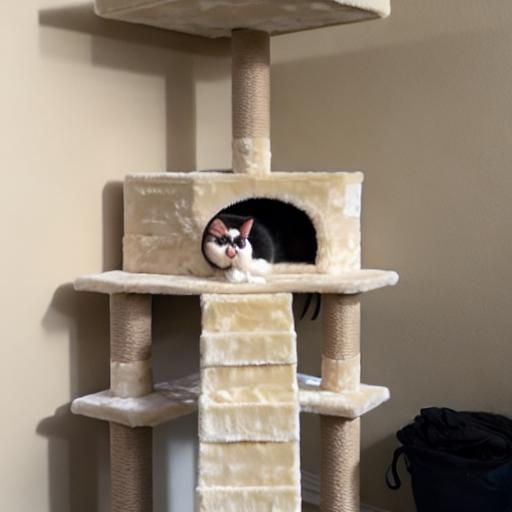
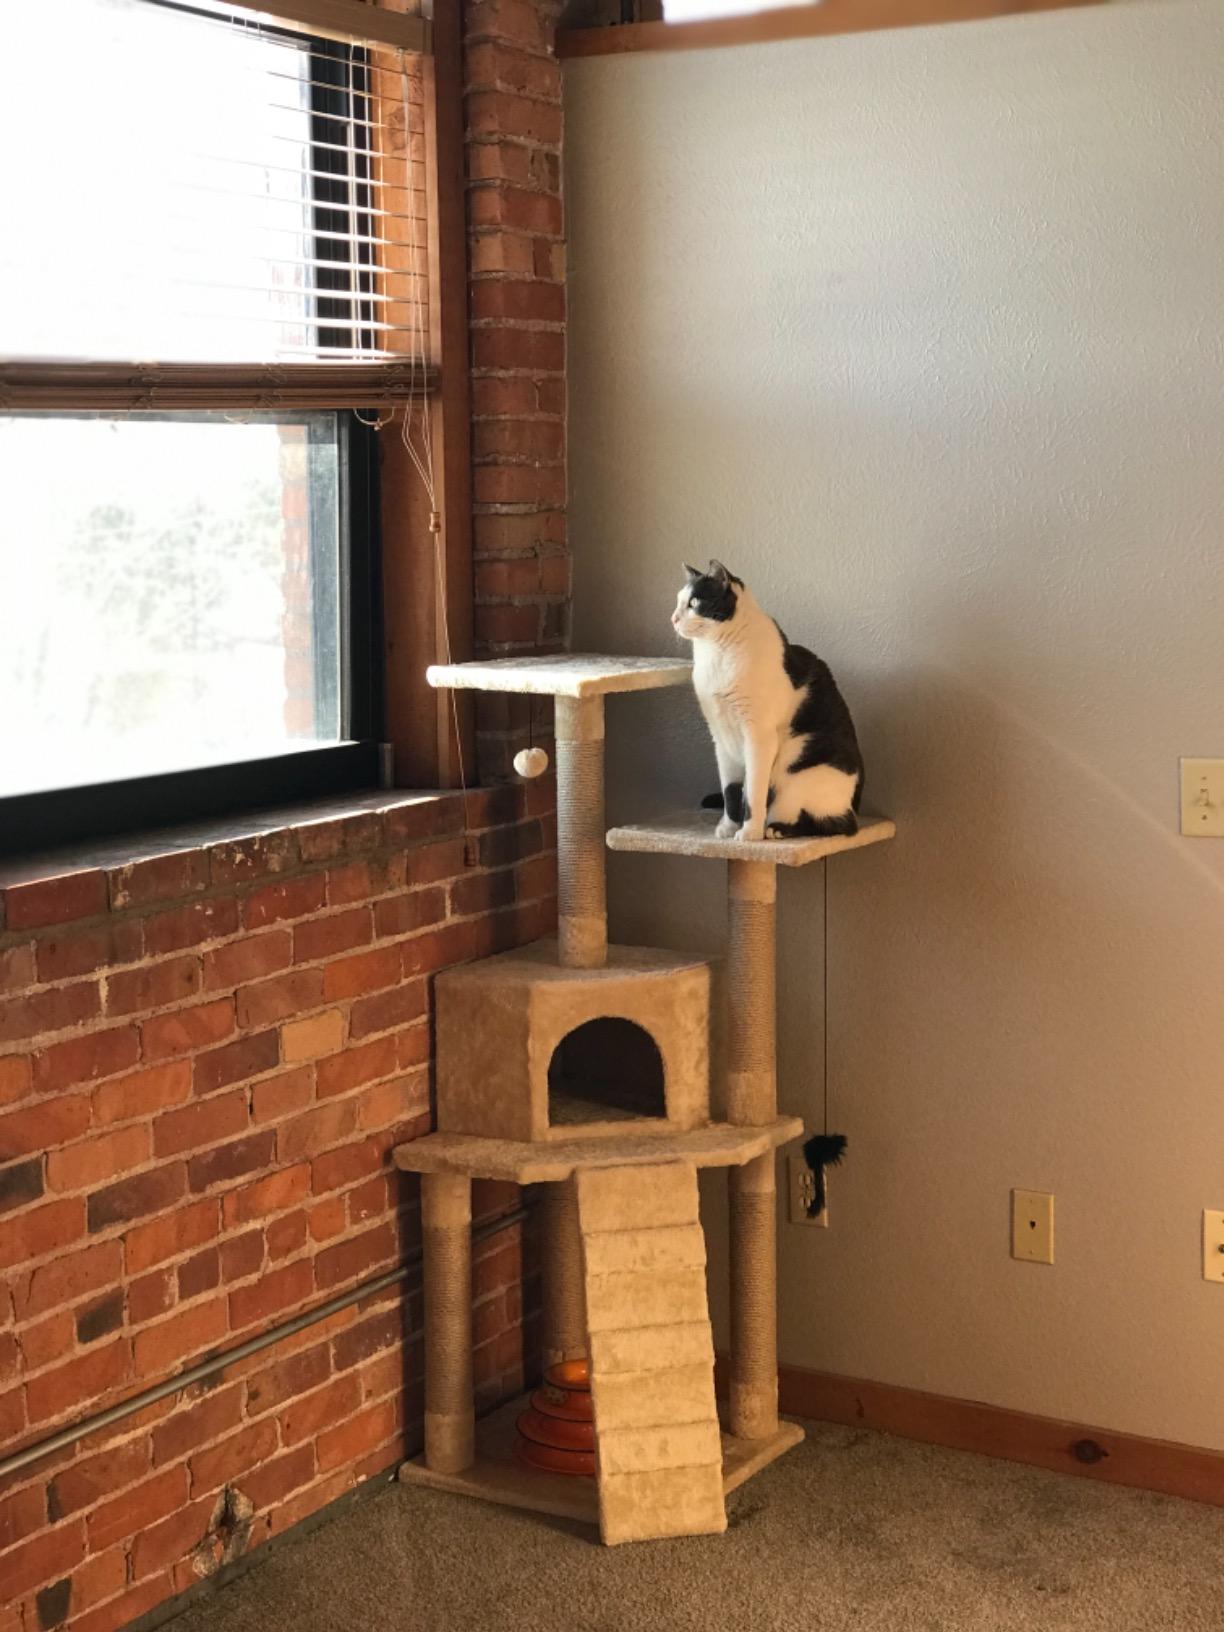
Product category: items_cat tree
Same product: no